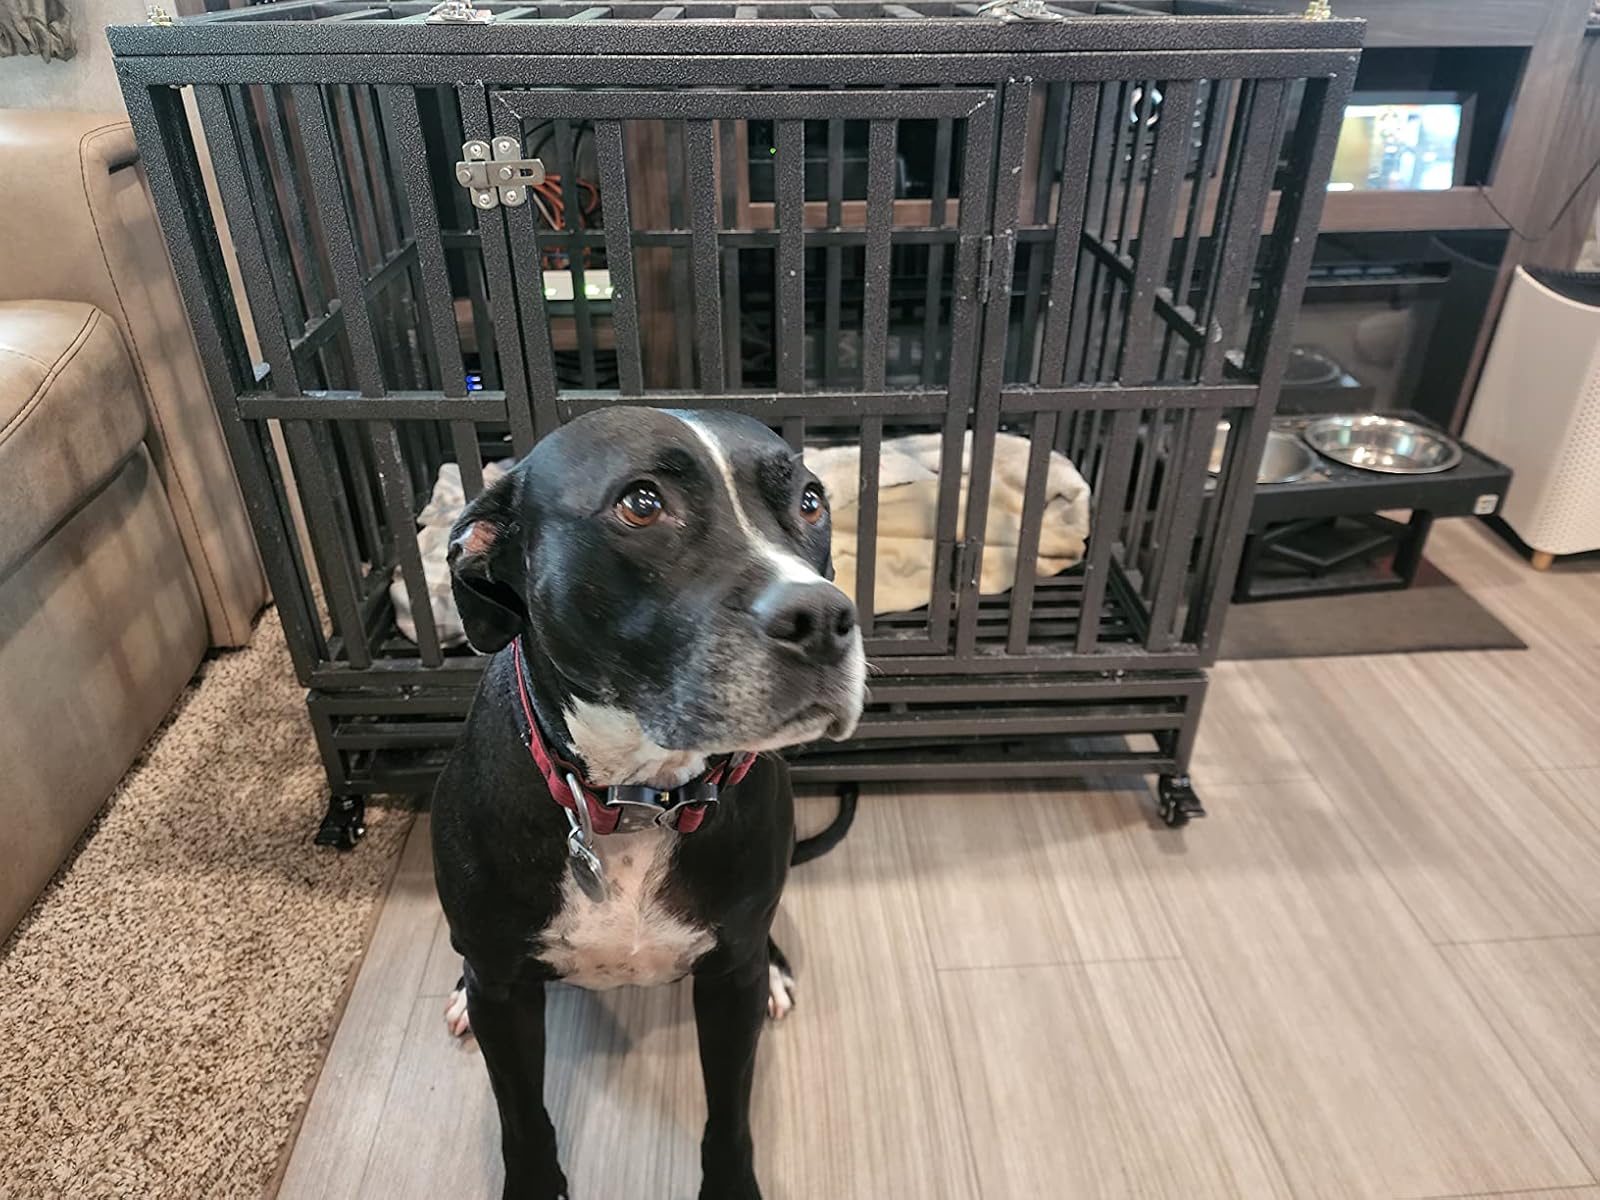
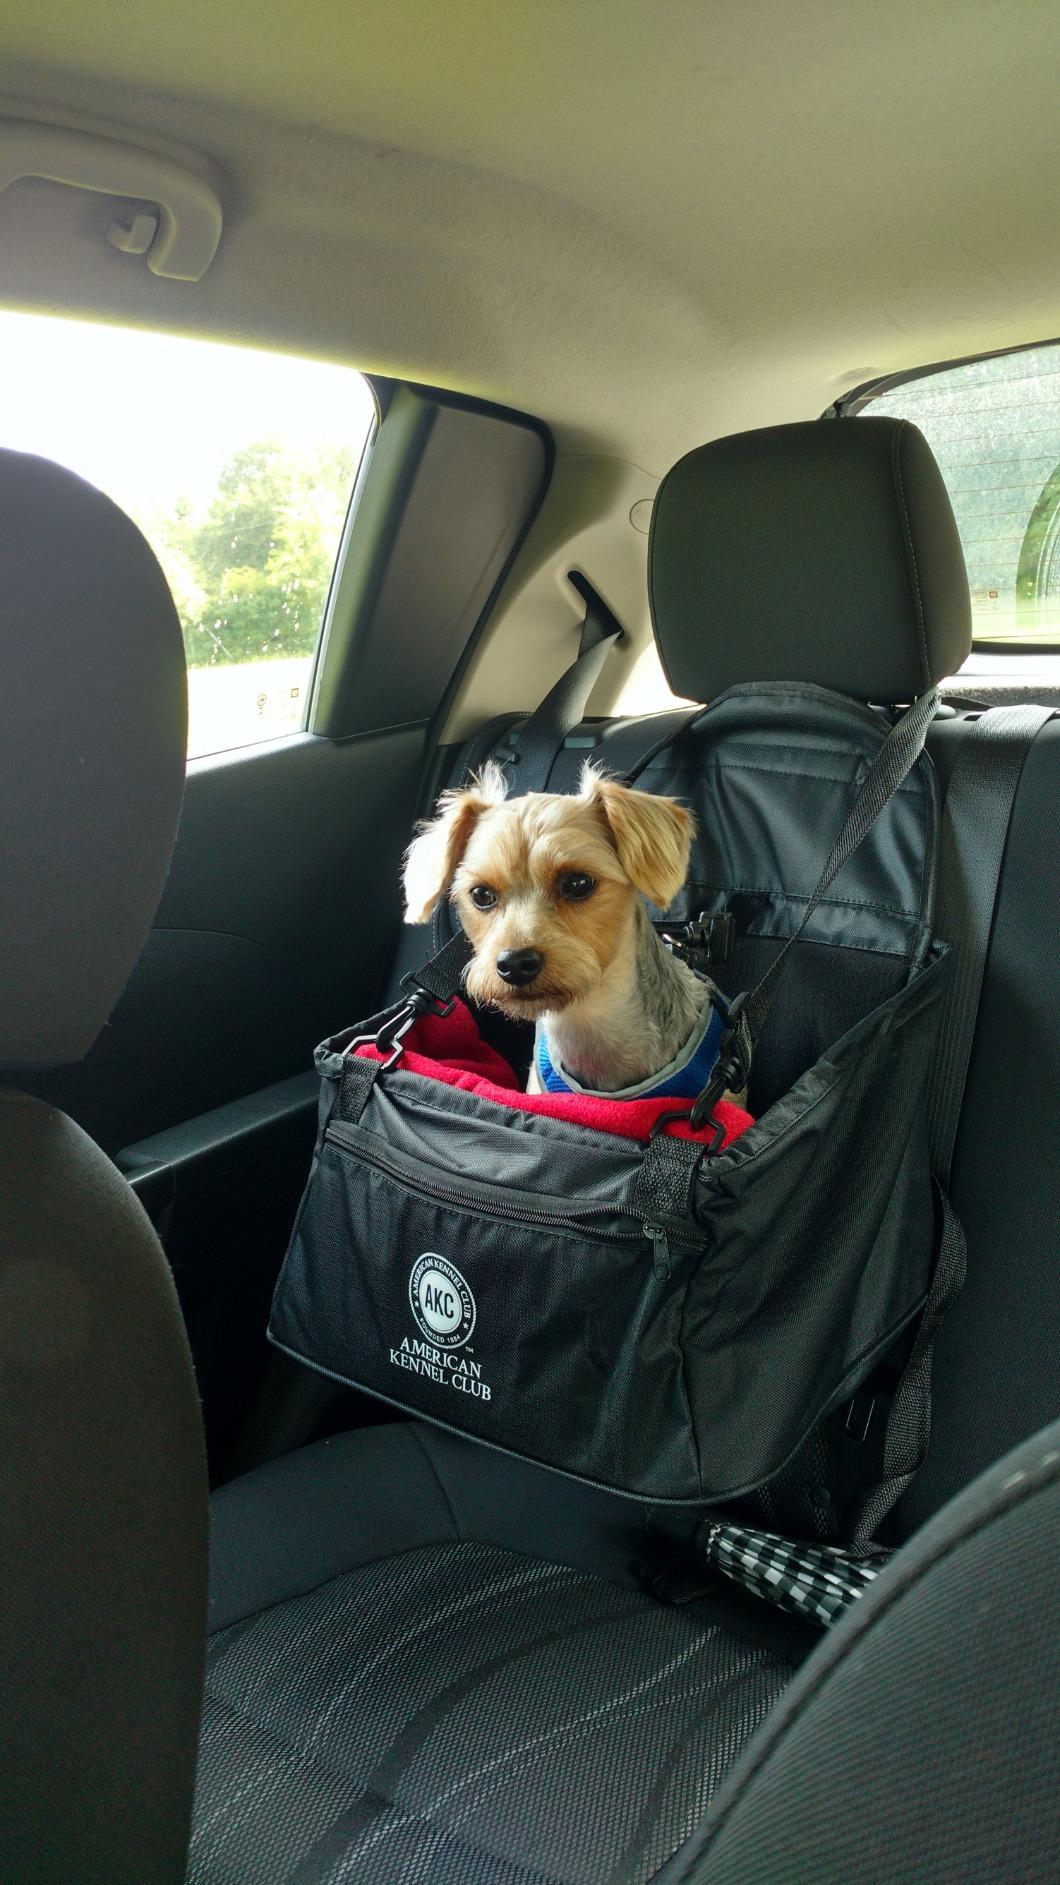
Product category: items_kennel
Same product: no